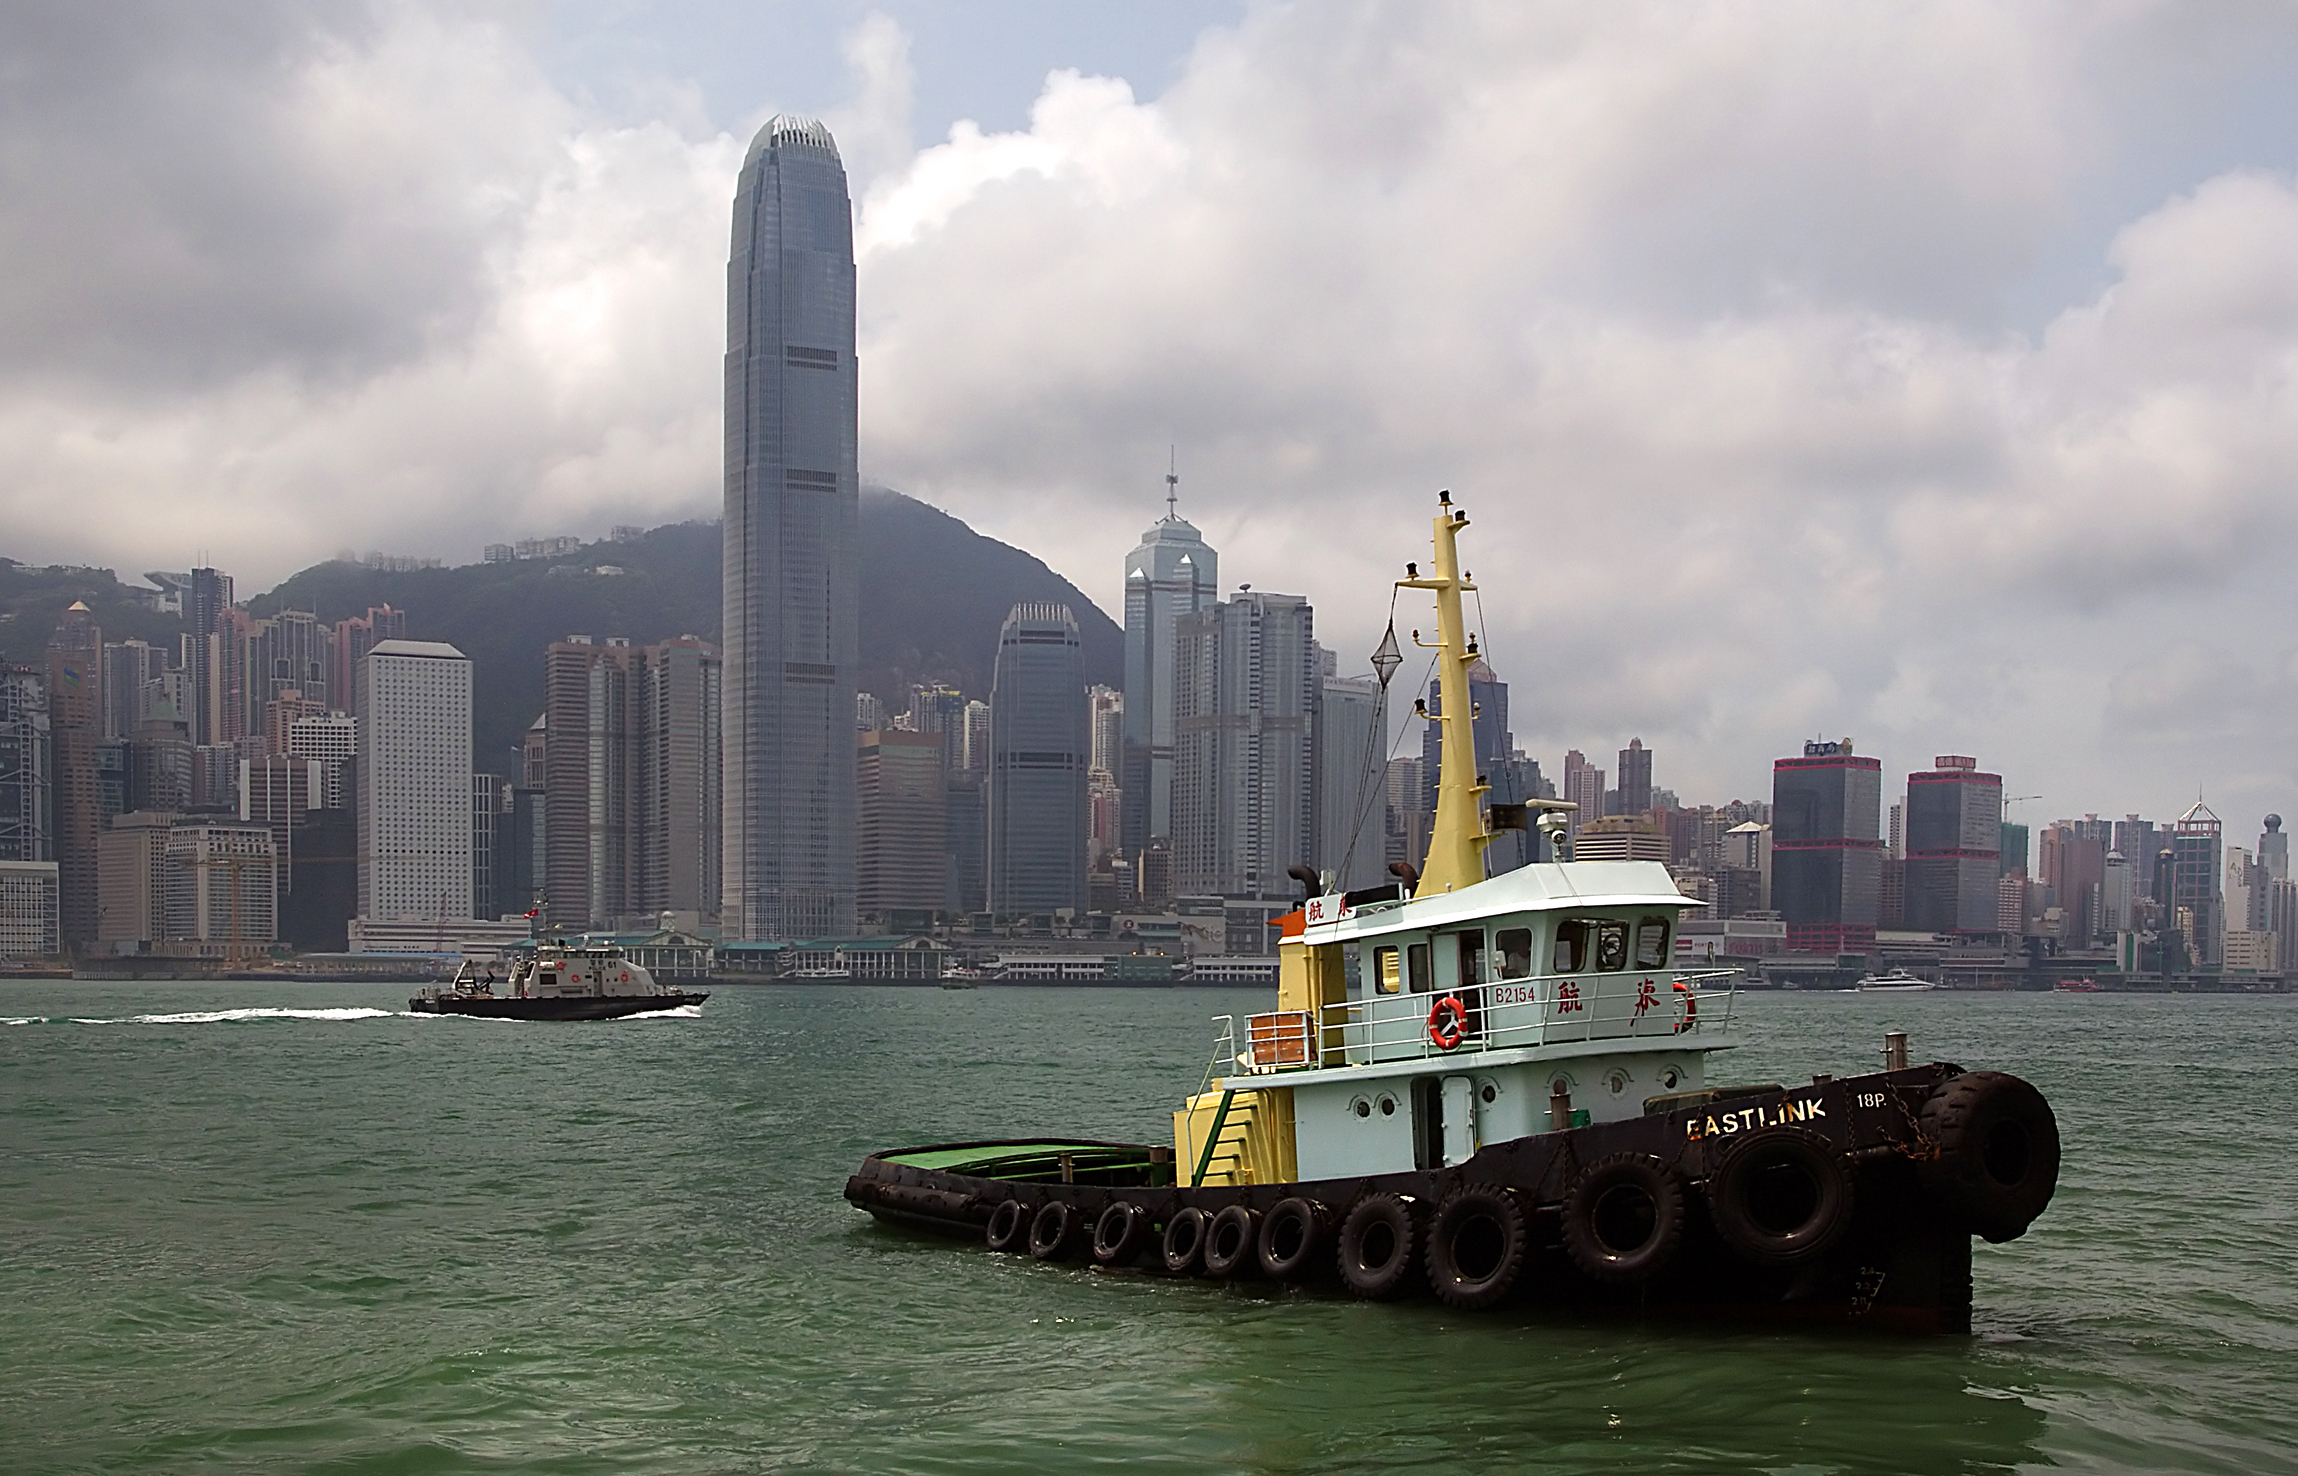
sea, boat, skyline, city, river, ship, cityscape, transport, vehicle, landmark, harbor, waterway, tugboat, hongkongsightseeing, watercraft, starferryhonfkong